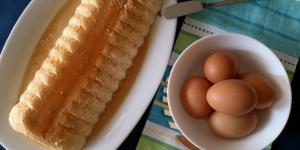
flan de huevo con nata liquida